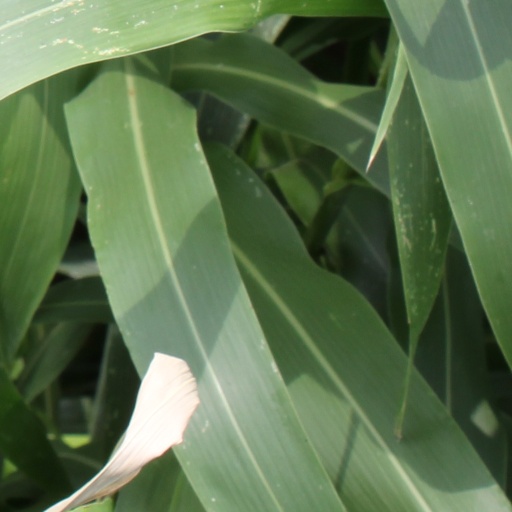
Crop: sorghum